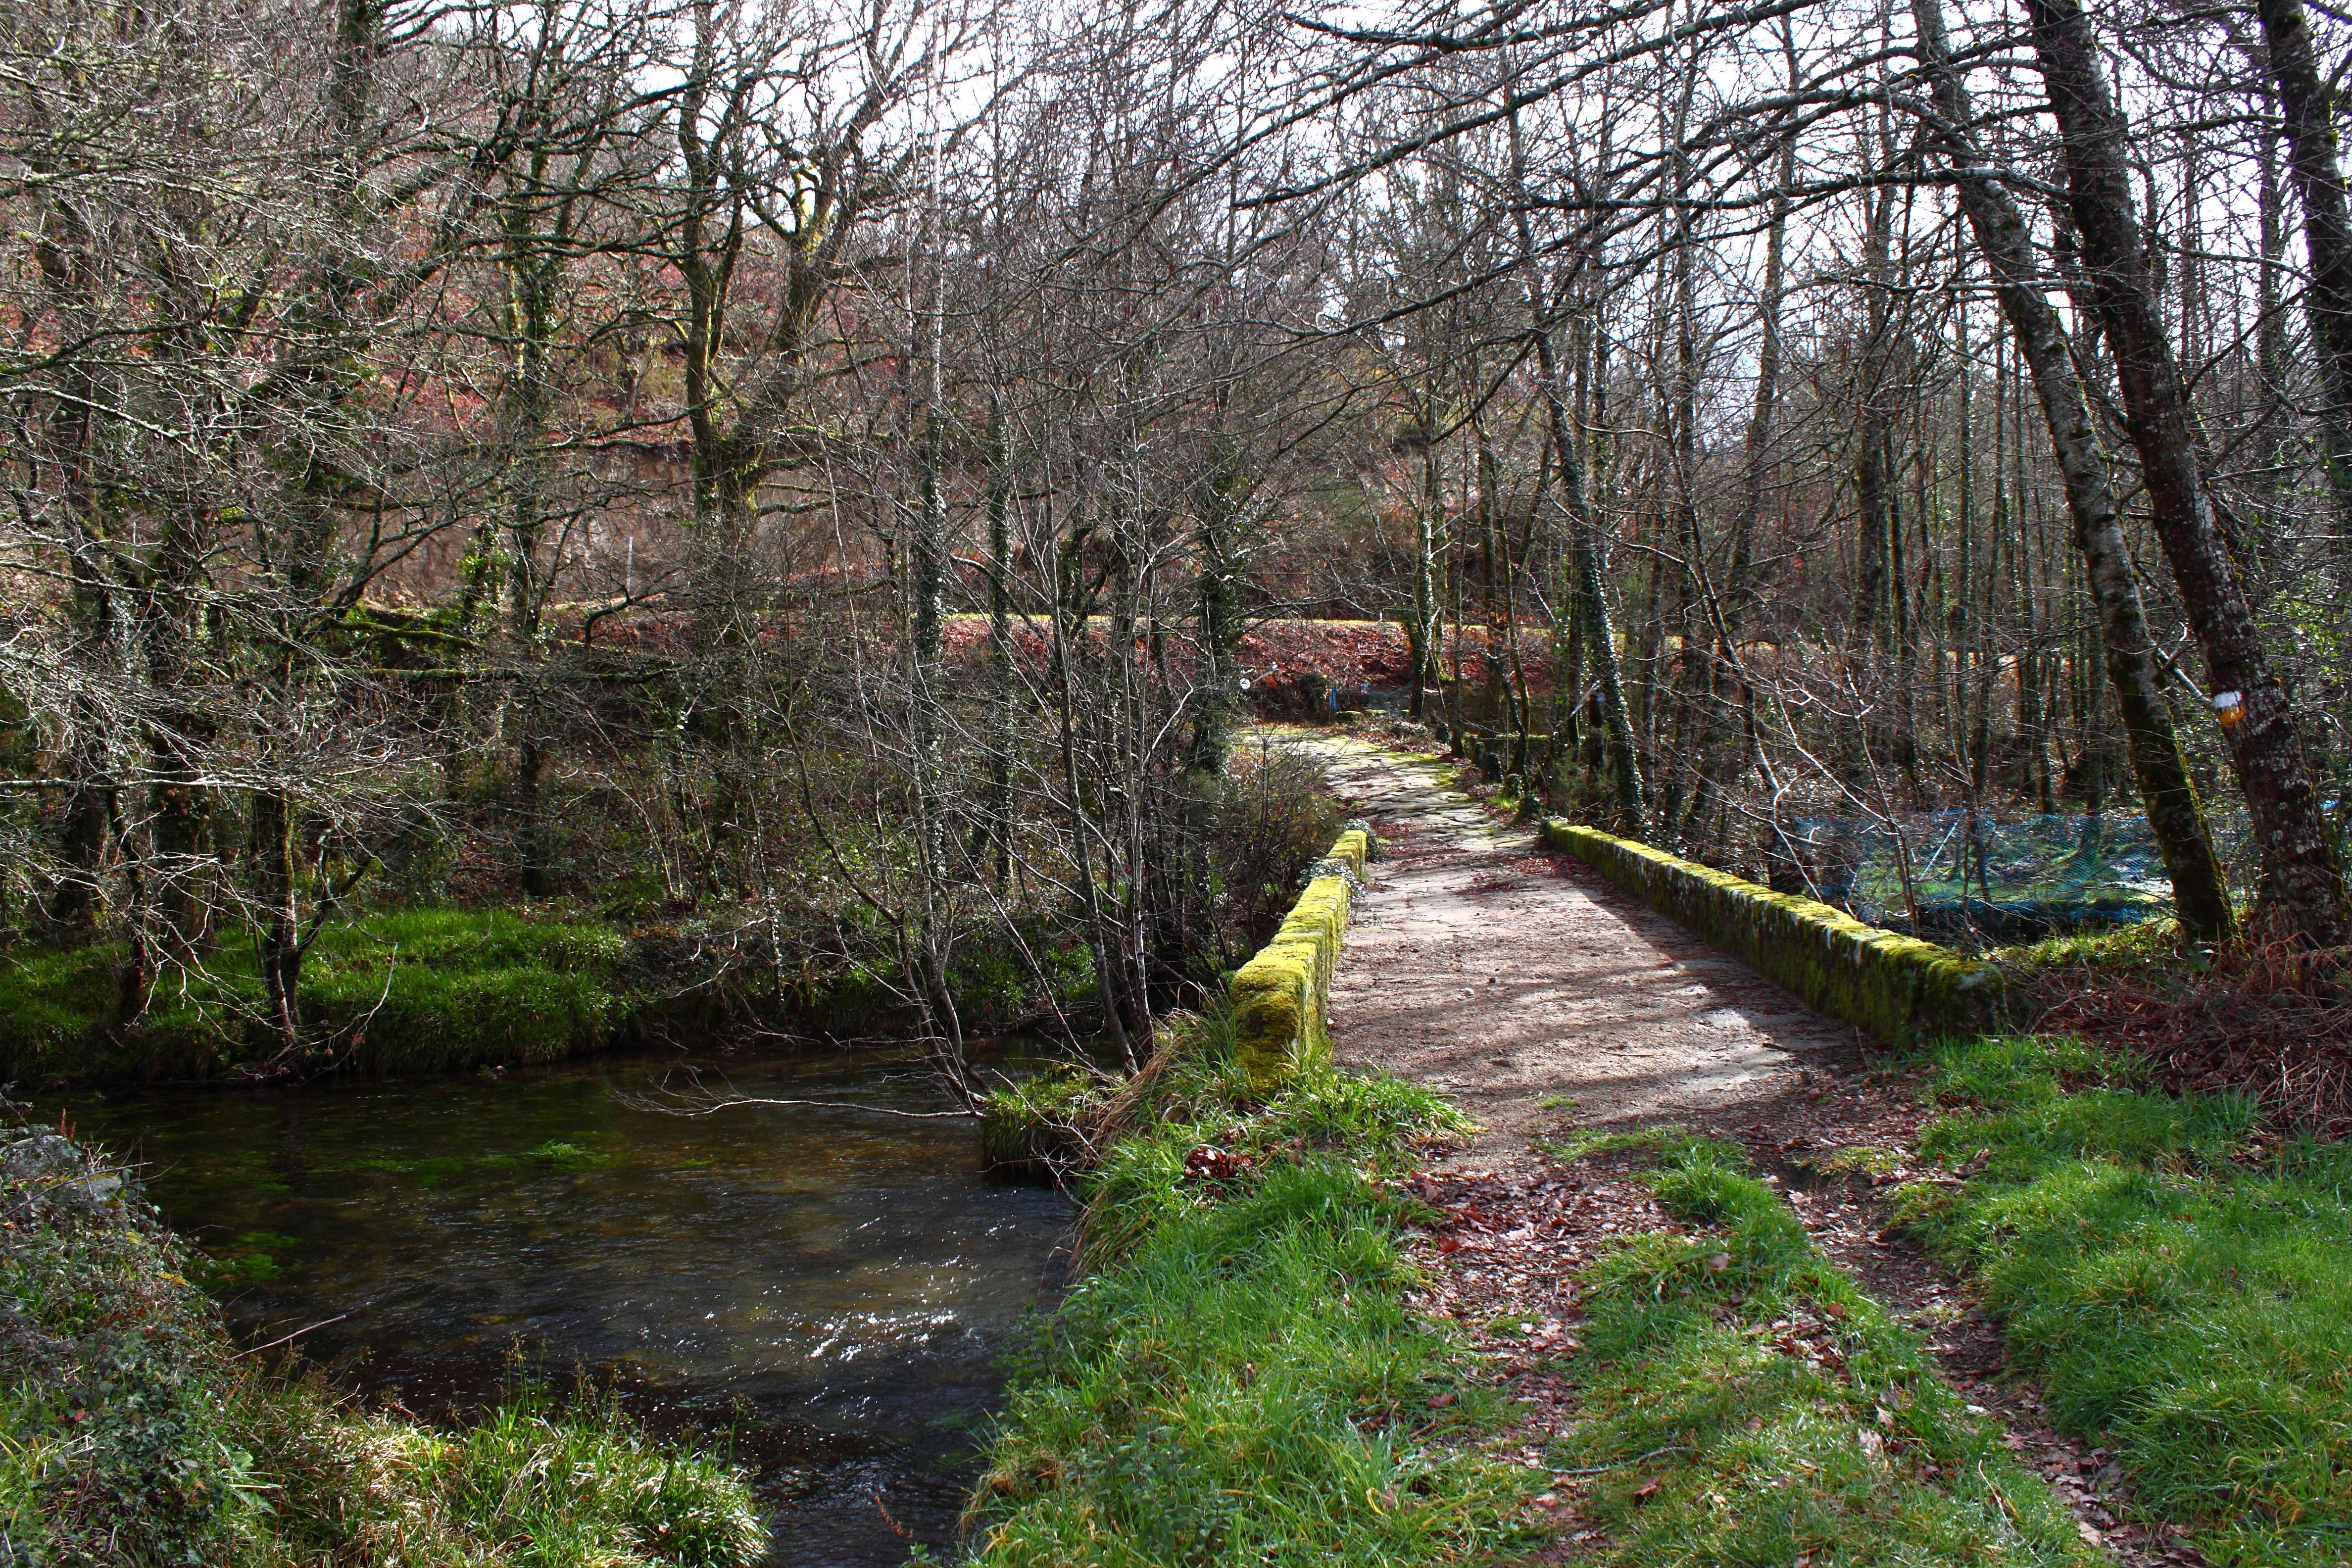
tree, forest, creek, wilderness, trail, bridge, leaf, flower, river, pond, stream, autumn, waterway, wetland, galicia, pontevedra, woodland, habitat, ecosystem, watercourse, ggl1, canoneos500d, cotobade, ruralgalicia, loureiro, ofoxodolobo, biome, natural environment